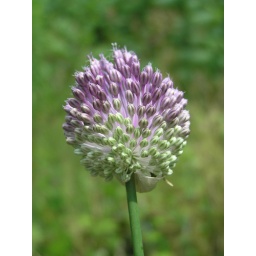
There is no plant more distinctive in a home kitchen garden than an onion from budding through seeding.